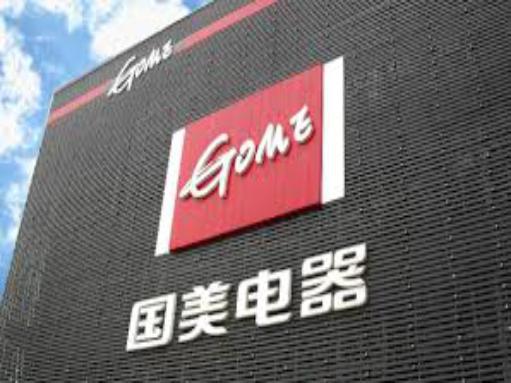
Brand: gome-3
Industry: Electronic